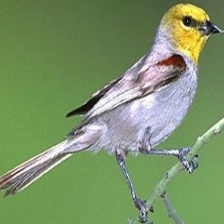
Species: VERDIN
Scientific name: AURIPARUS FLAVICEPS